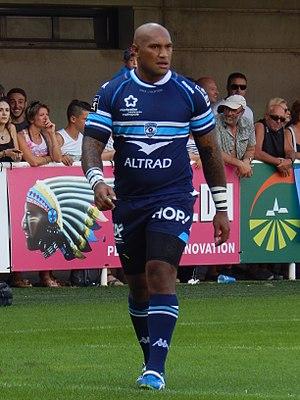
‌
Nemani Nadolo ou Ratu Nasiganiyavi de son nom de naissance, né le 31 janvier 1988 à Sigatoka, est un joueur de rugby à XV fidjien évoluant au poste d'ailier au Montpellier Hérault rugby.